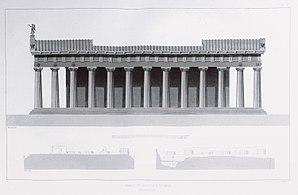
Bonaventure-Amable Ravoisié, né le 9 août 1801 à Paris où il est mort le 1ᵉʳ février 1867, est un architecte et archéologue français, qui fut le premier à avoir procédé à des relevés de monuments en Afrique.
L’expédition de Morée est le nom donné à l’intervention terrestre de l’armée française dans le Péloponnèse entre 1828 et 1833, lors de la guerre d'indépendance grecque, afin de libérer la région des forces d'occupation turco-égyptiennes. Elle est également accompagnée d'une expédition scientifique mandatée par l'Institut de France.
Léon-Jean-Joseph Dubois, né en 1780 et mort en 1846, est un illustrateur et lithographe français, également archéologue et conservateur au musée du Louvre.
Le temple colossal de Zeus Olympien, de style dorique, mesurant 64,2 m de long sur 24,6 m de large, est un temple grec situé à Olympie, érigé entre 470 et 456 av. J.-C.